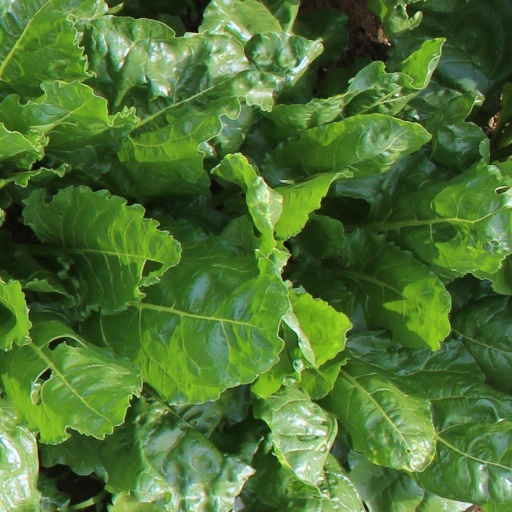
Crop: sugar beet